Vahid Halilhodžić

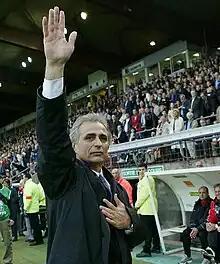
Halilhodžić saluting Lille supporters

In October 1998, he returned to France to coach Lille, which at the time was struggling to survive in the French Division 2. His first season at the club ended with Lille finishing fourth, missing a promotion spot on goal difference. In the 1999–2000 season, Halilhodžić's club dominated the competition and finished top of table, 16 points clear of second-placed Guingamp, earning promotion to the French Ligue 1.